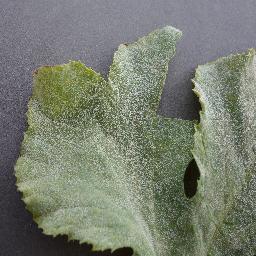
Label: Squash___Powdery_mildew